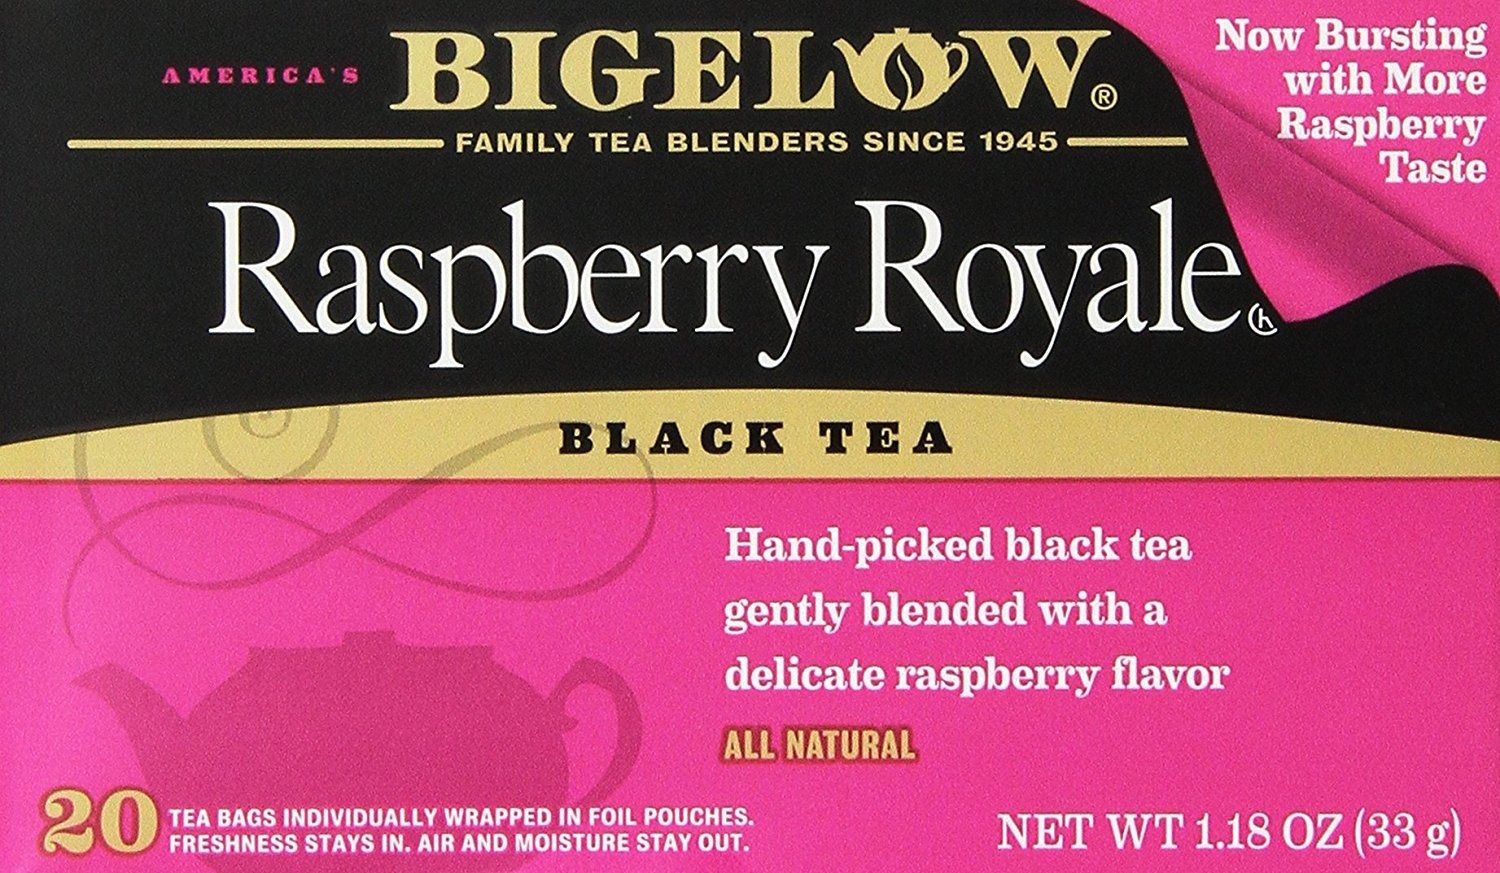
Item Name: Bigelow Tea Raspberry Royale 20 Bags (Pack of 4)
Bullet Point 1: Pack of six 20-count boxes of calorie-free tea
Bullet Point 2: A black tea flavored with raspberries
Bullet Point 3: Gluten free, with no calories and no carbohydrates; Kosher Parve
Bullet Point 4: An excellent source of healthy antioxidants
Product Description: Sipped throughout the day, tea quenches, soothes, satifies... and delivers healthful antioxidants. We have blended this tea with the delicate flavor of raspberries. It is deliciously refreshing hot or iced. 20 individually foil wrapped tea bags per box. 6 boxes per case. Net Wt. 1.18 oz. (33g).
Value: 80.0
Unit: Count

Price: 7.74